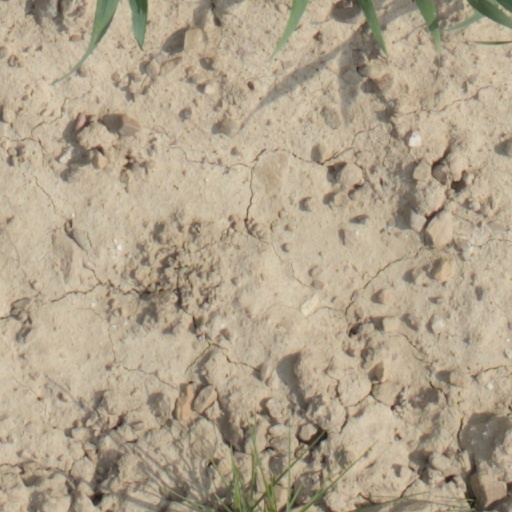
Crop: wheat